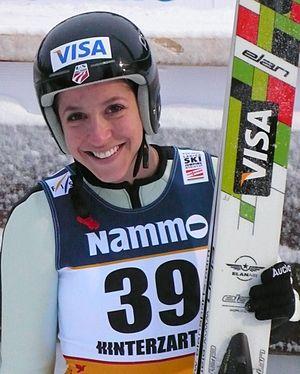
Jessica Jerome